CN Tower (Edmonton)

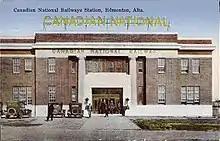
1928 railway station that was demolished to make way for the tower

Plans for the CN Tower were announced in 1963, with construction started on 14 August 1964. Allied Development Corporation of Calgary hired Abugov & Sunderland to design, and Hashman Construction Company to build the $10.5-million CN Tower, which was Western Canada's tallest office building when completed in October 1966. The building officially opened on 4 November 1966 with Lieutenant Governor Grant MacEwan and Premier Ernest Manning in attendance for its opening ceremonies.